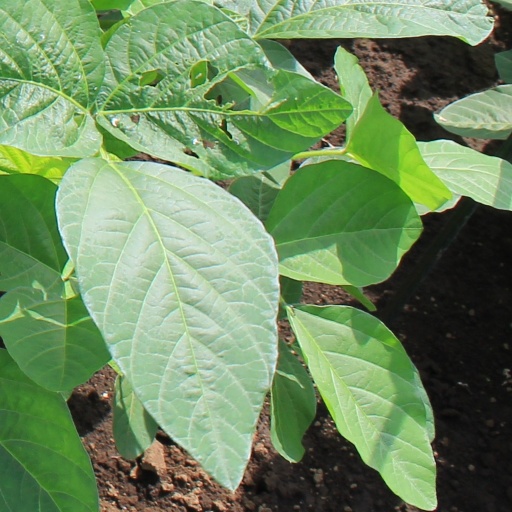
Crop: soybean